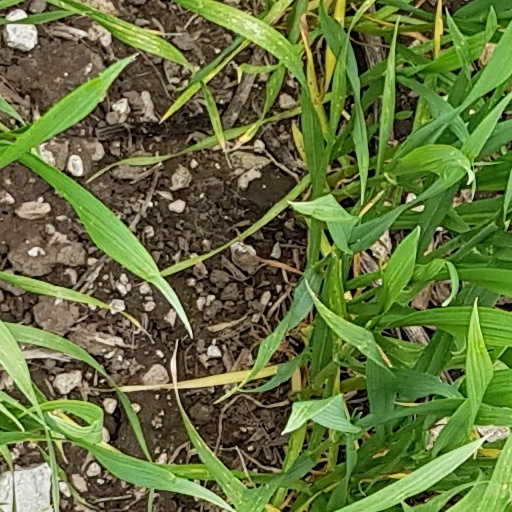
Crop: wheat